Suga

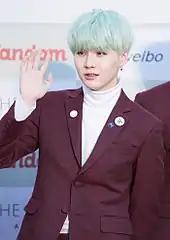
Suga, with blue hair and in a pink suit, holds his right hand up and looks left

The stage name Suga is derived from the first syllables of the term shooting guard, the position he played in basketball as a student. He adopted the alias Agust D in 2016 for his mixtape, which is derived from the initials DT for his birthplace, Daegu Town, and "Suga", spelled backwards.